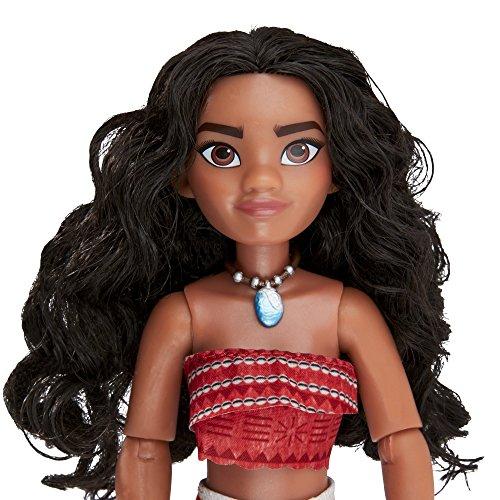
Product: Disney Moana of Oceania Adventure Doll
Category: Toys & Games | Dolls & Accessories | Dolls
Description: Introducing Moana of Oceania.
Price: $12.49
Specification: ProductDimensions:2x6x14inches|ItemWeight:7.5ounces|ShippingWeight:6.4ounces(Viewshippingratesandpolicies)|DomesticShipping:ItemcanbeshippedwithinU.S.|InternationalShipping:ThisitemcanbeshippedtoselectcountriesoutsideoftheU.S.LearnMore|ASIN:B01BSKD5DE|Itemmodelnumber:B8293|Manufacturerrecommendedage:3yearsandup